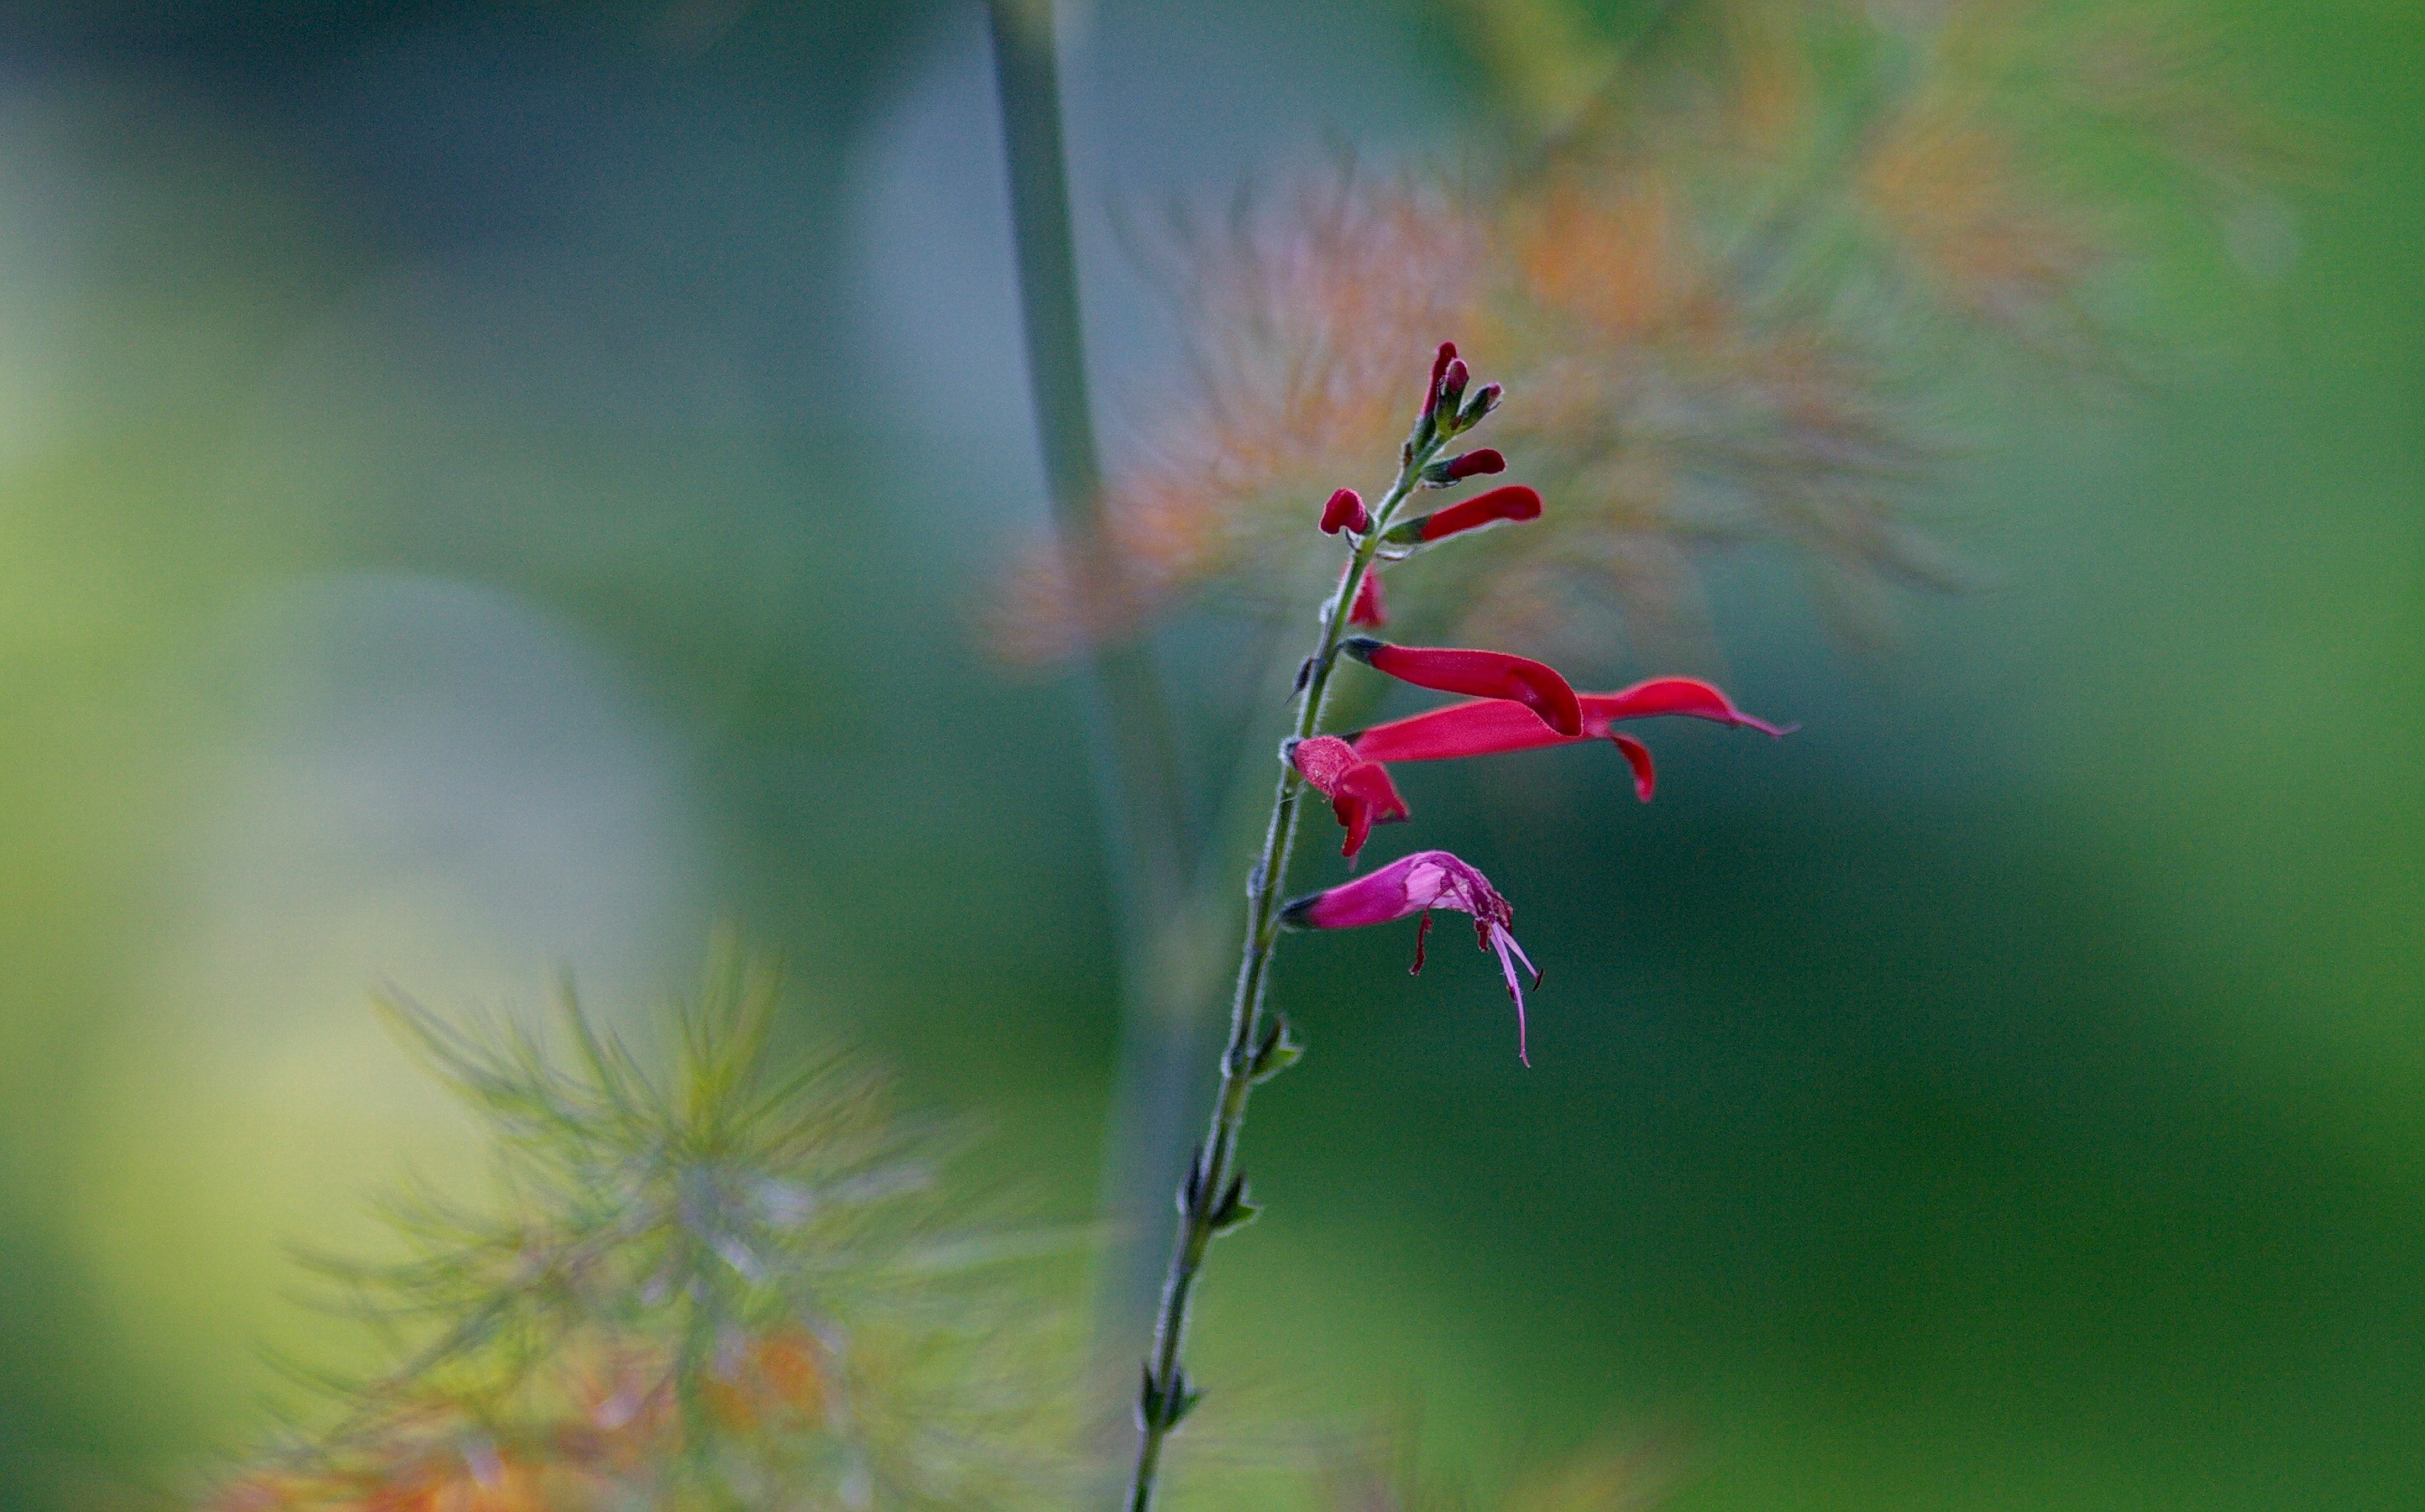
nature, grass, branch, blossom, plant, photography, stem, leaf, flower, petal, bloom, floral, environment, green, red, herb, insect, natural, autumn, botany, agriculture, flora, botanical, fauna, invertebrate, wildflower, close up, outdoors, vegetation, horticulture, organic, macro photography, grass family, plant stem, thorns spines and prickles